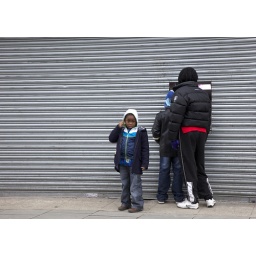
Taken out of the car window whilst stuck in a traffic jam on the Fulham Palace Road.